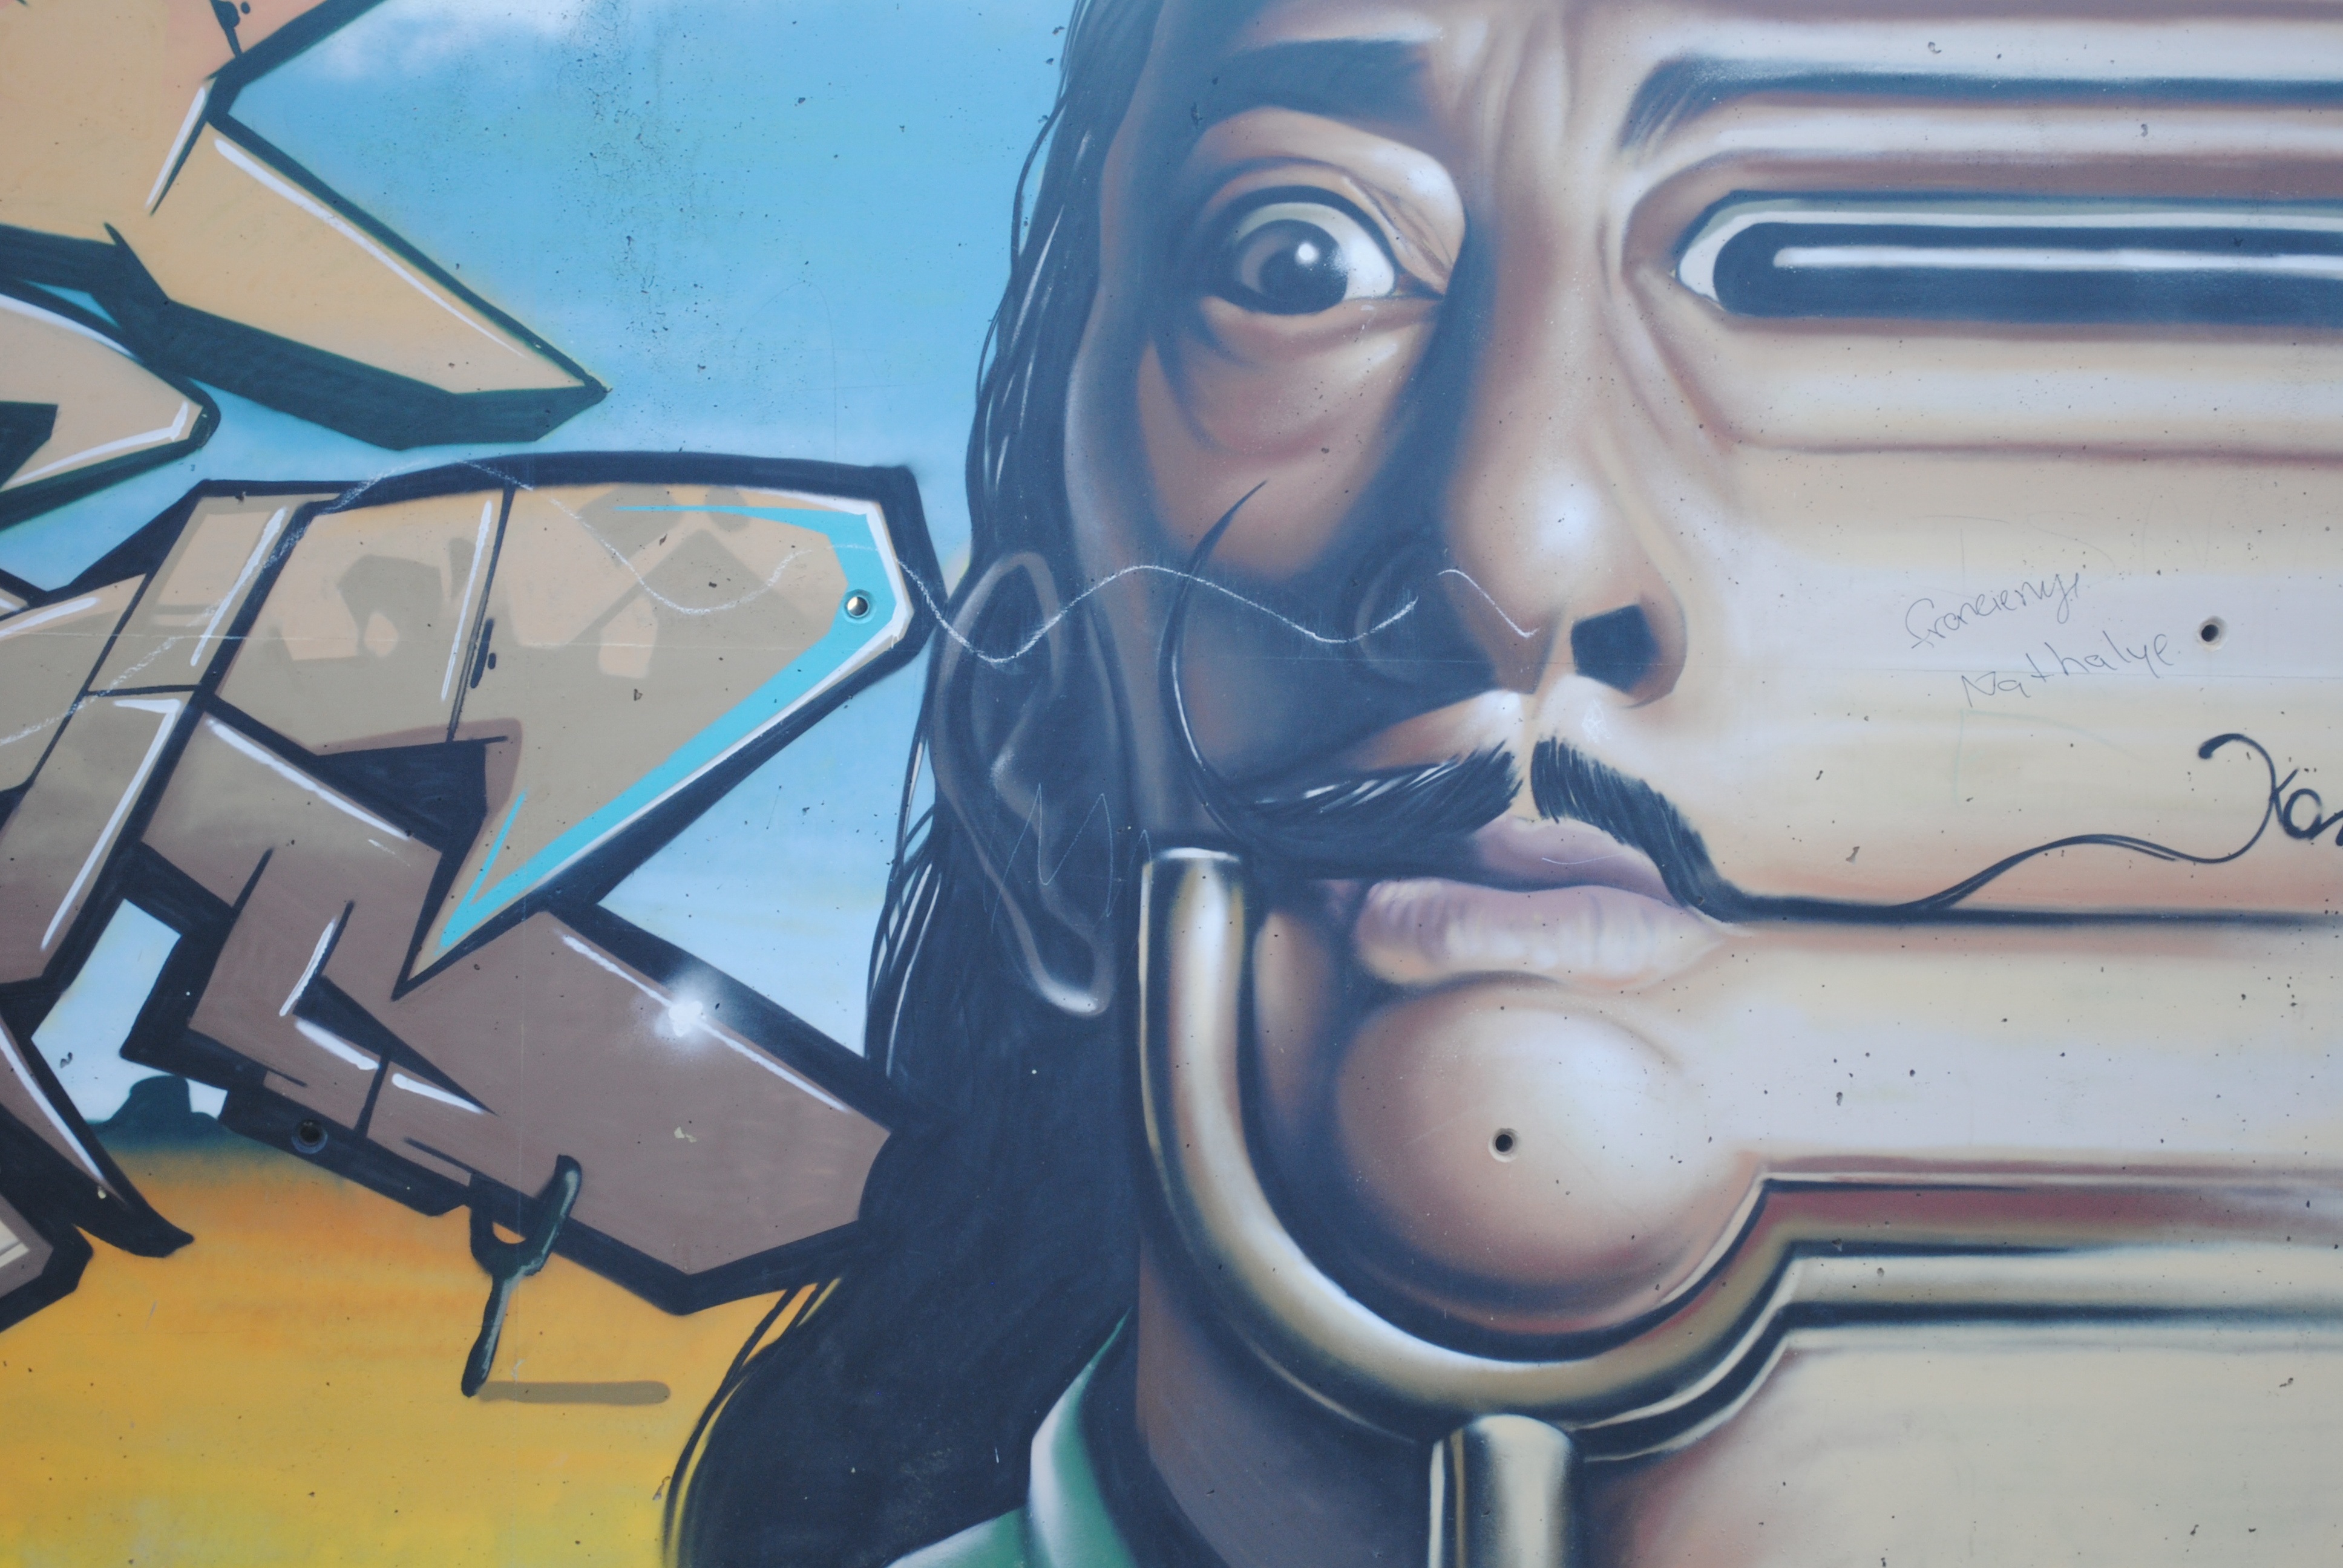
graffiti, art, sketch, drawing, anime, wall art, salvador dali graffiti, colourful art